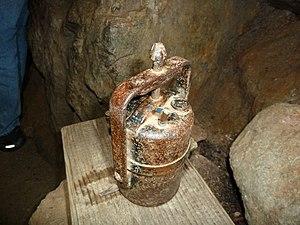
Le gouffre du Saut de la Pucelle ou gouffre de Roumégouse ou perte de Rignac est une cavité souterraine naturelle. Elle se situe sur le territoire de la commune de Rocamadour, dans le Quercy.